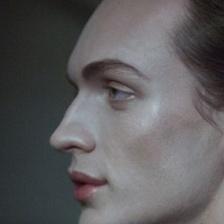
Label: faces